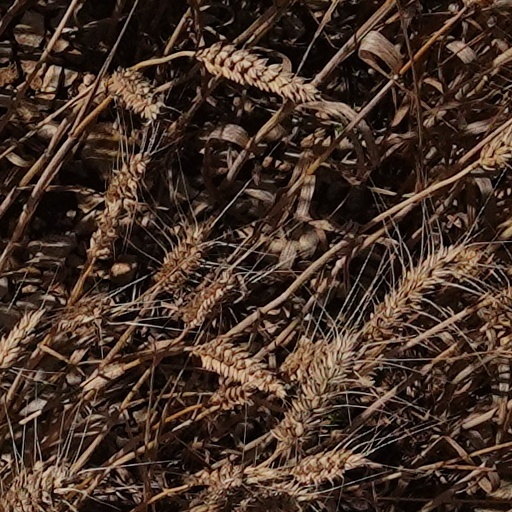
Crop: wheat